1949 24 Hours of Le Mans

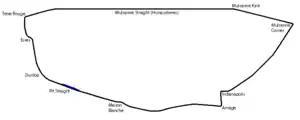
Le Mans in 1949

The 1949 24 Hours of Le Mans was the 17th Grand Prix of Endurance, and took place on 25 and 26 June 1949. Luigi Chinetti won the race for a third time in the first Ferrari barchetta by driving 22.5 hours. This race also saw the death of British driver Pierre Maréchal when his Aston Martin DB2 was involved in an accident between Arnage and Maison Blanche around 1:00 a.m. Marechal had attempted to pass another car there and he hit an embankment and the hapless Briton was crushed by the overturning car.